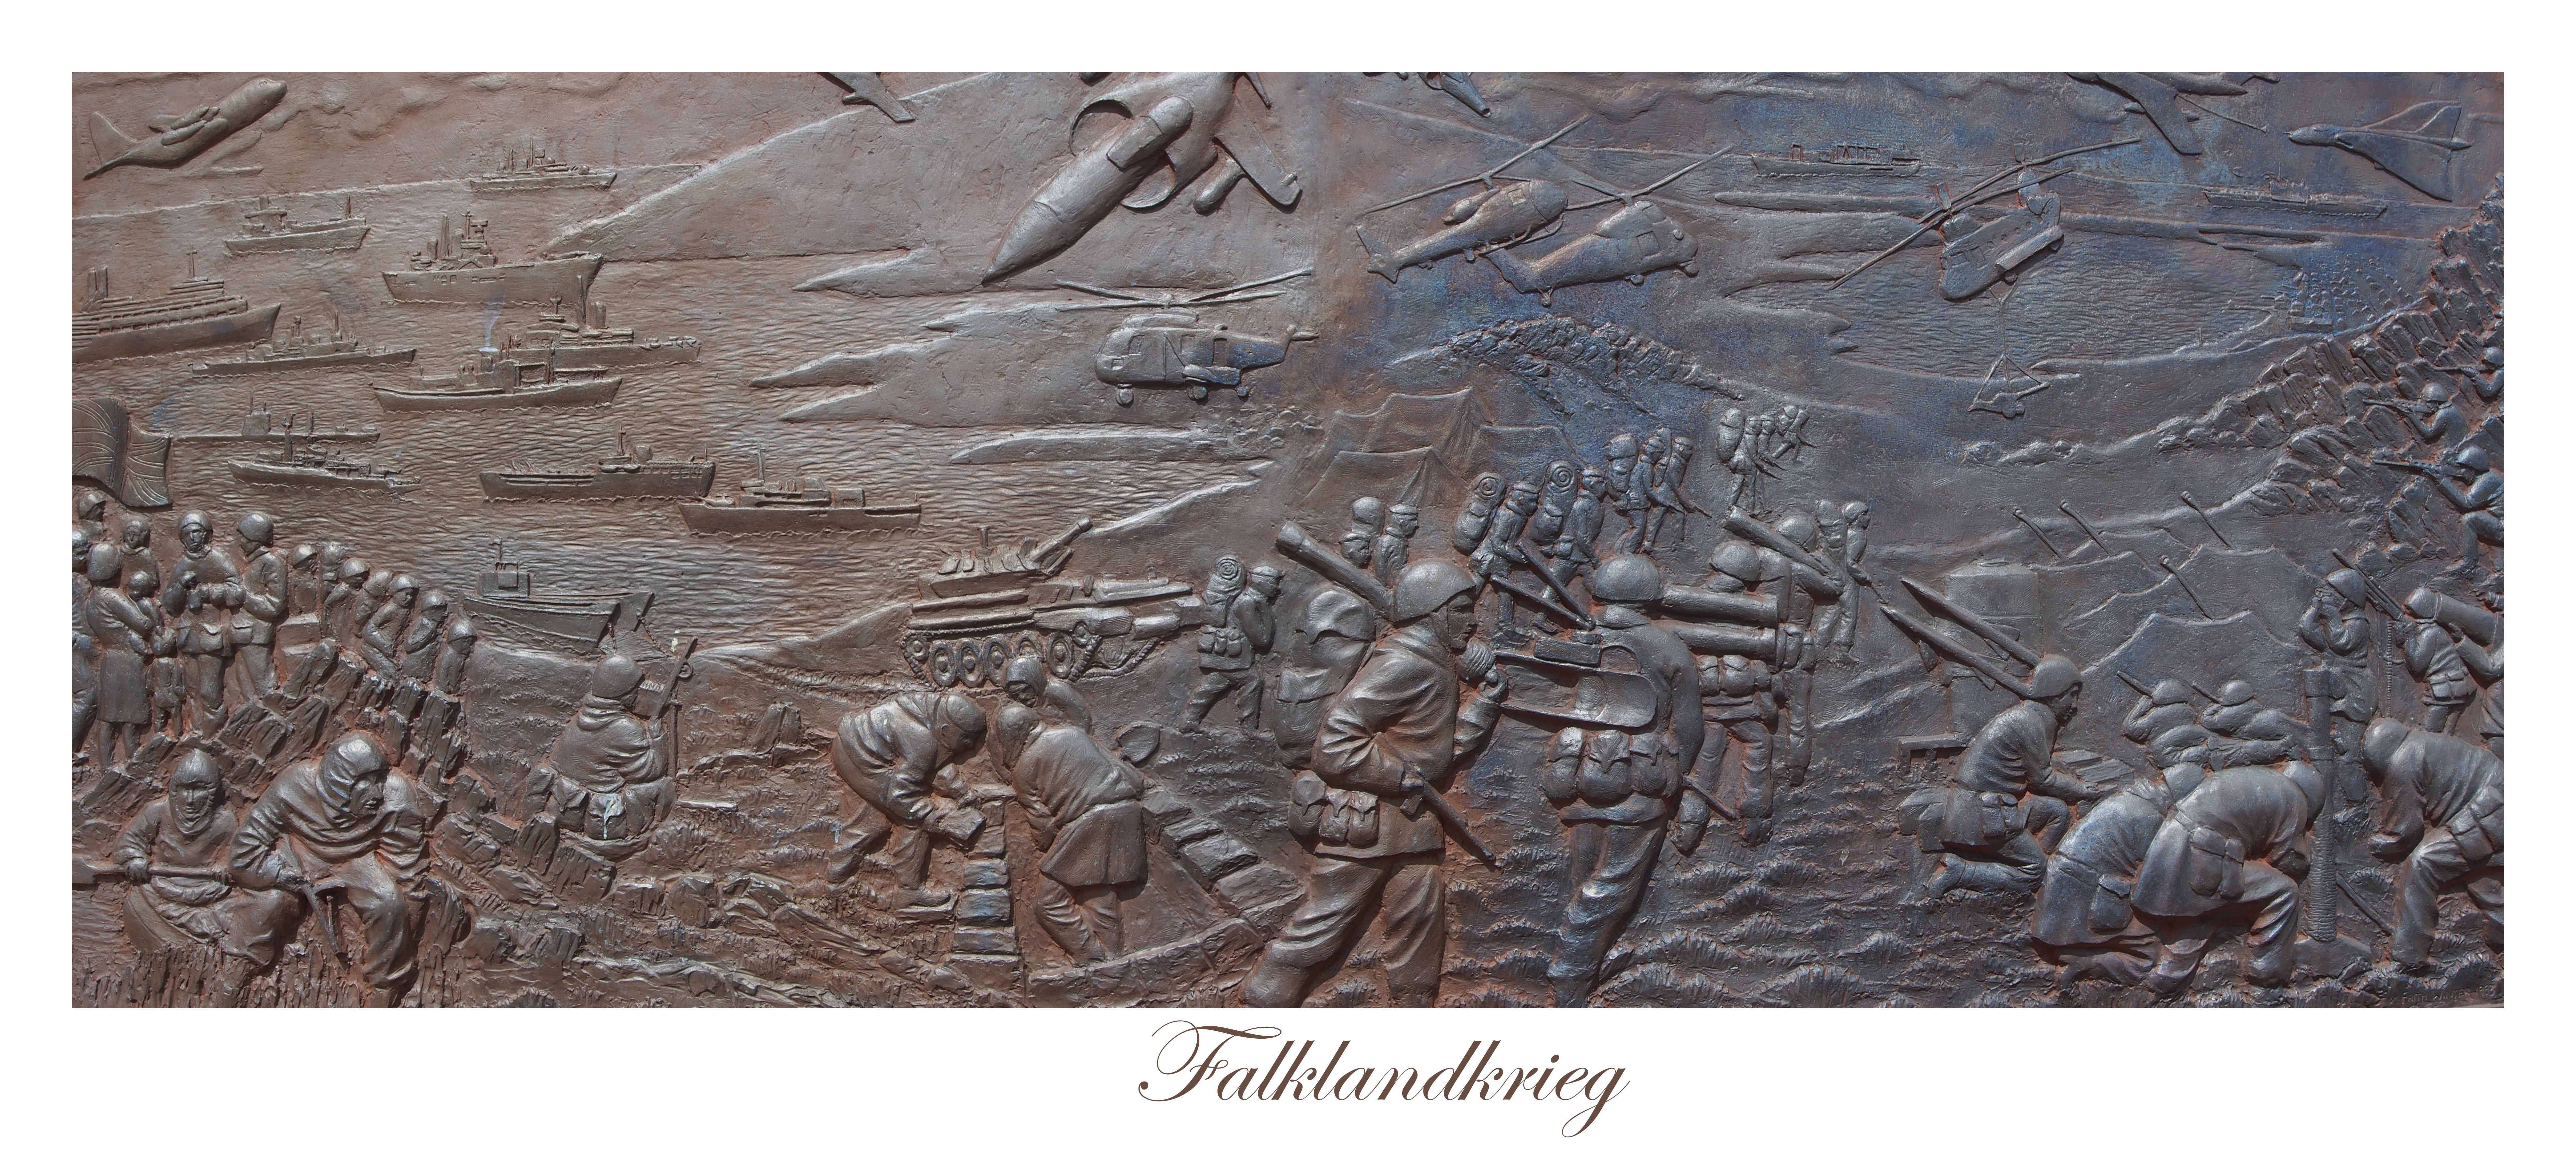
wood, panorama, material, sculpture, war, carving, relief, stone carving, falkland